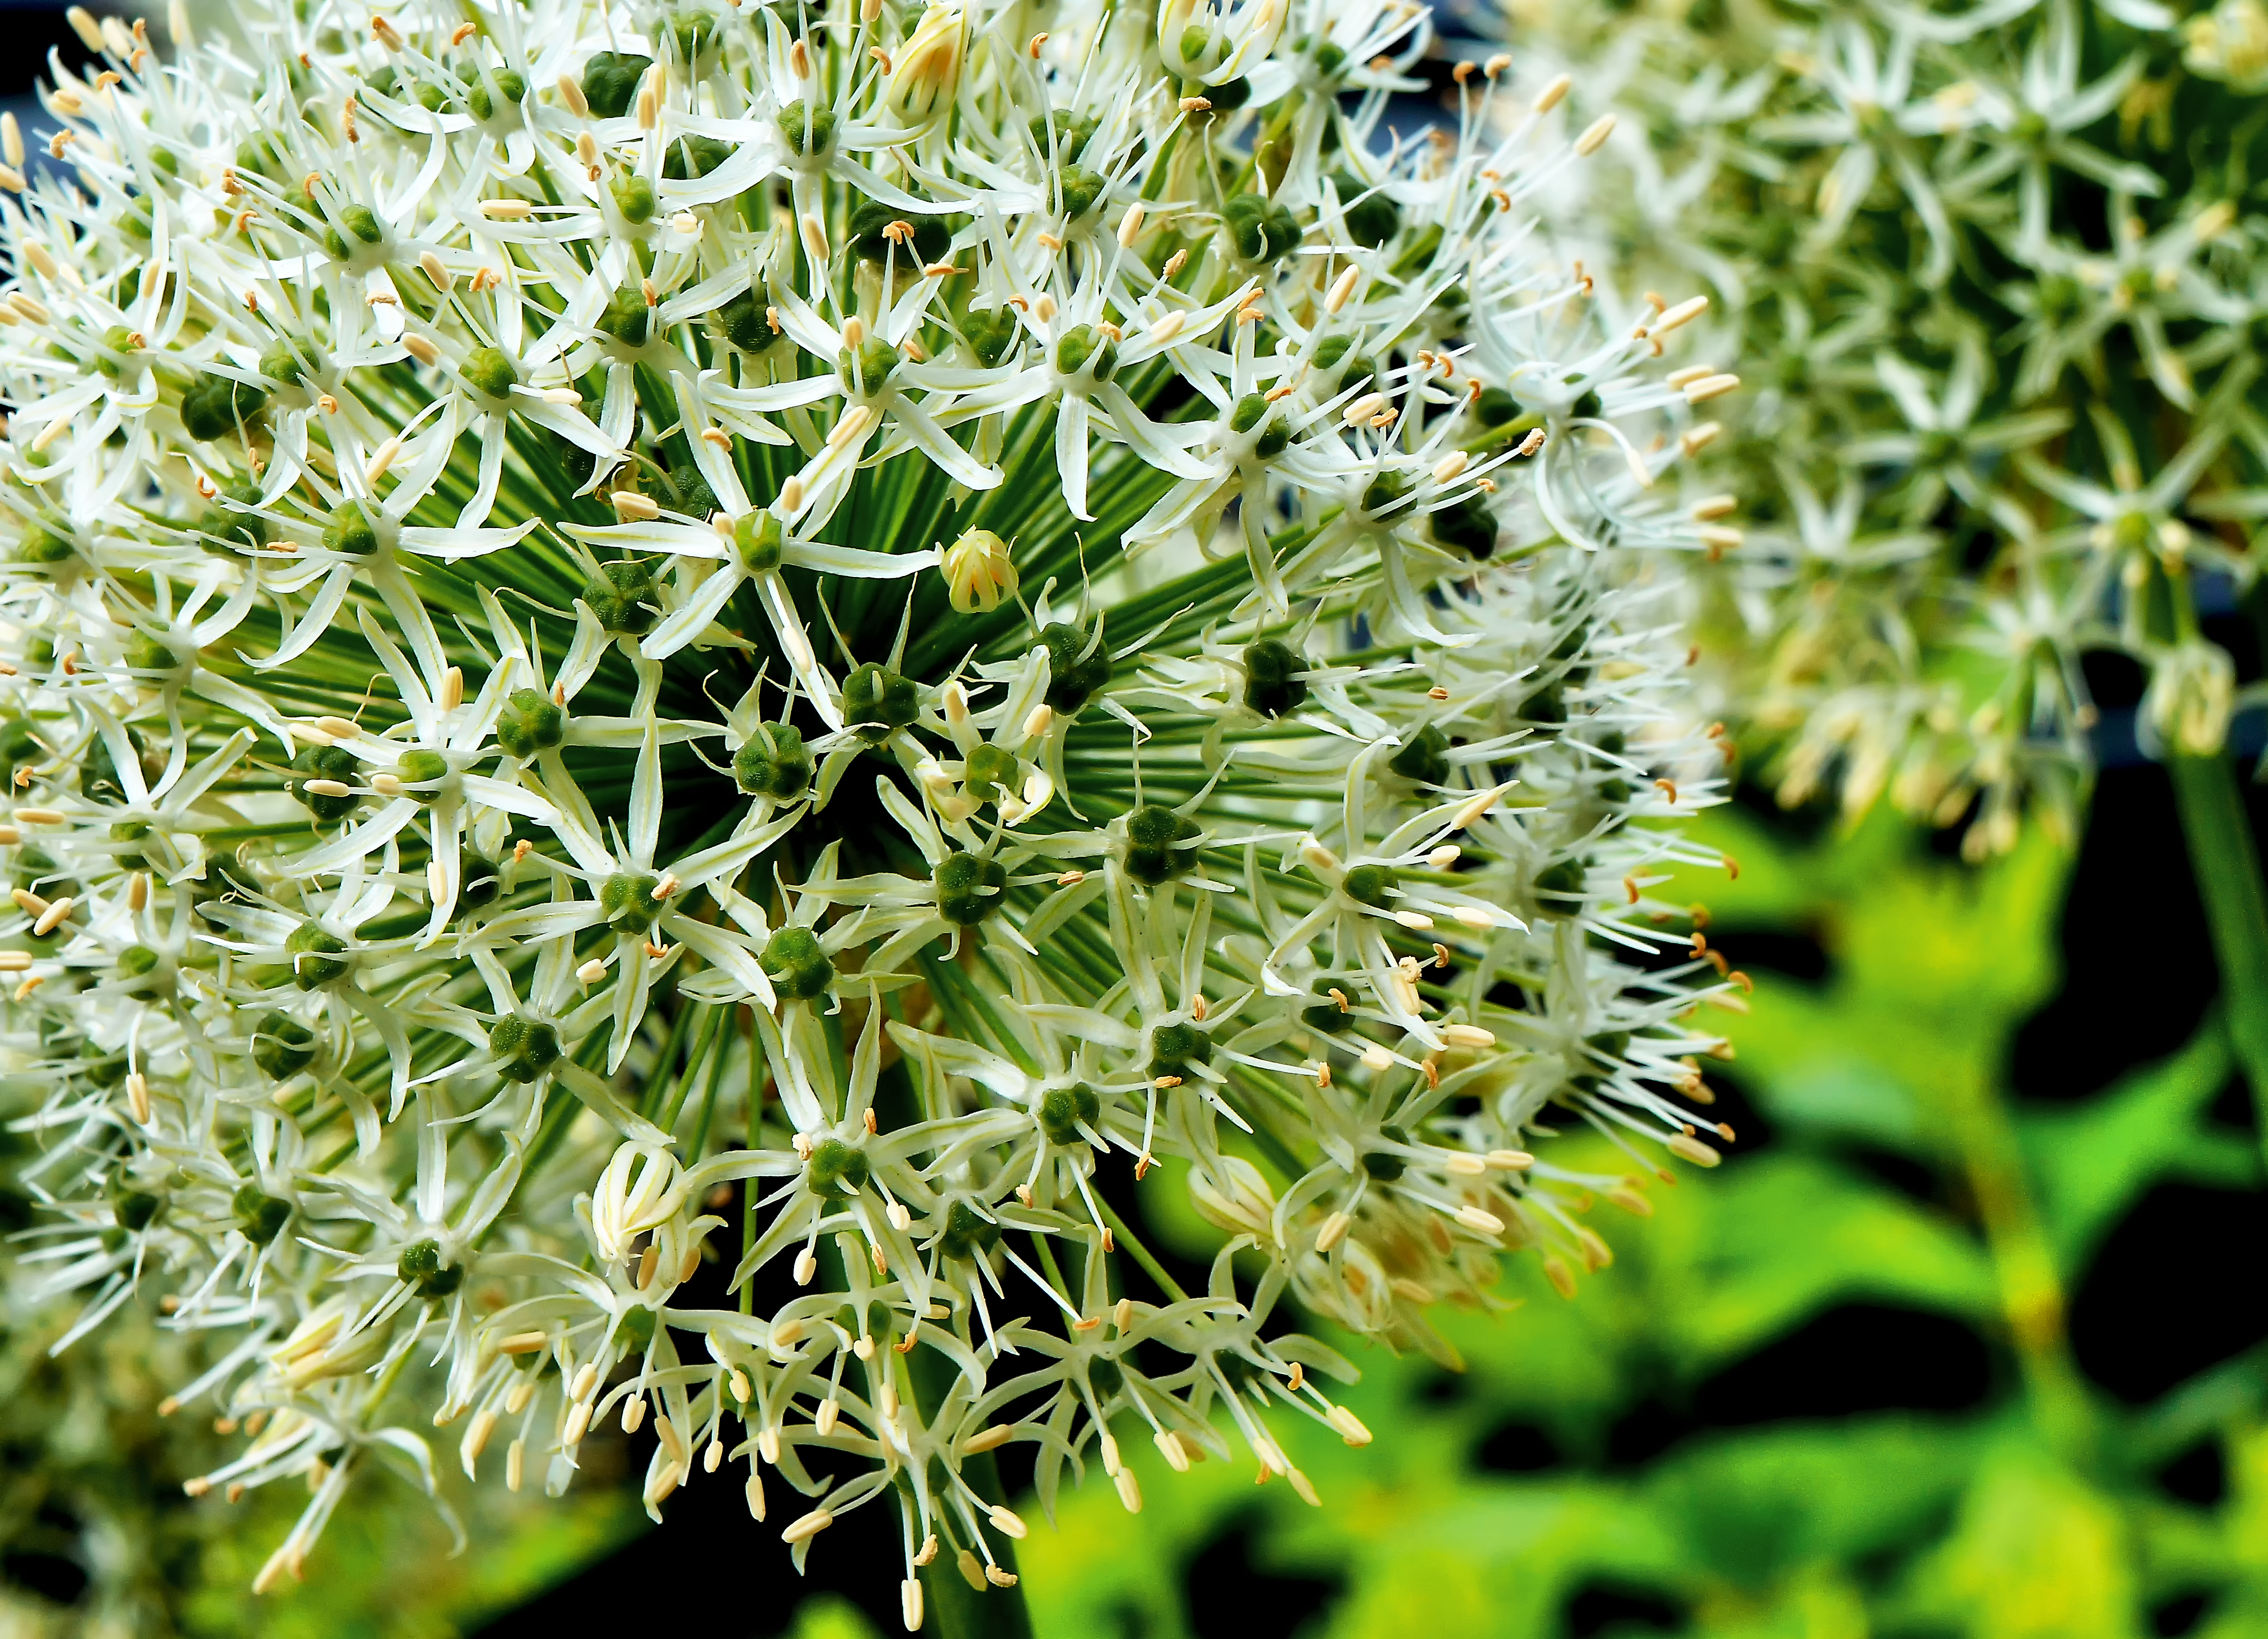
nature, grass, plant, white, leaf, flower, green, produce, evergreen, botany, garden, flora, wildflower, flowers, shrub, blossoms, finland, helsinki, macro photography, flowering plant, subshrub, land plant